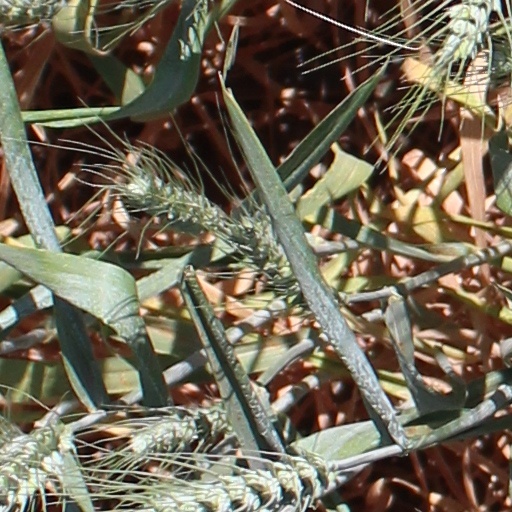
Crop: wheat